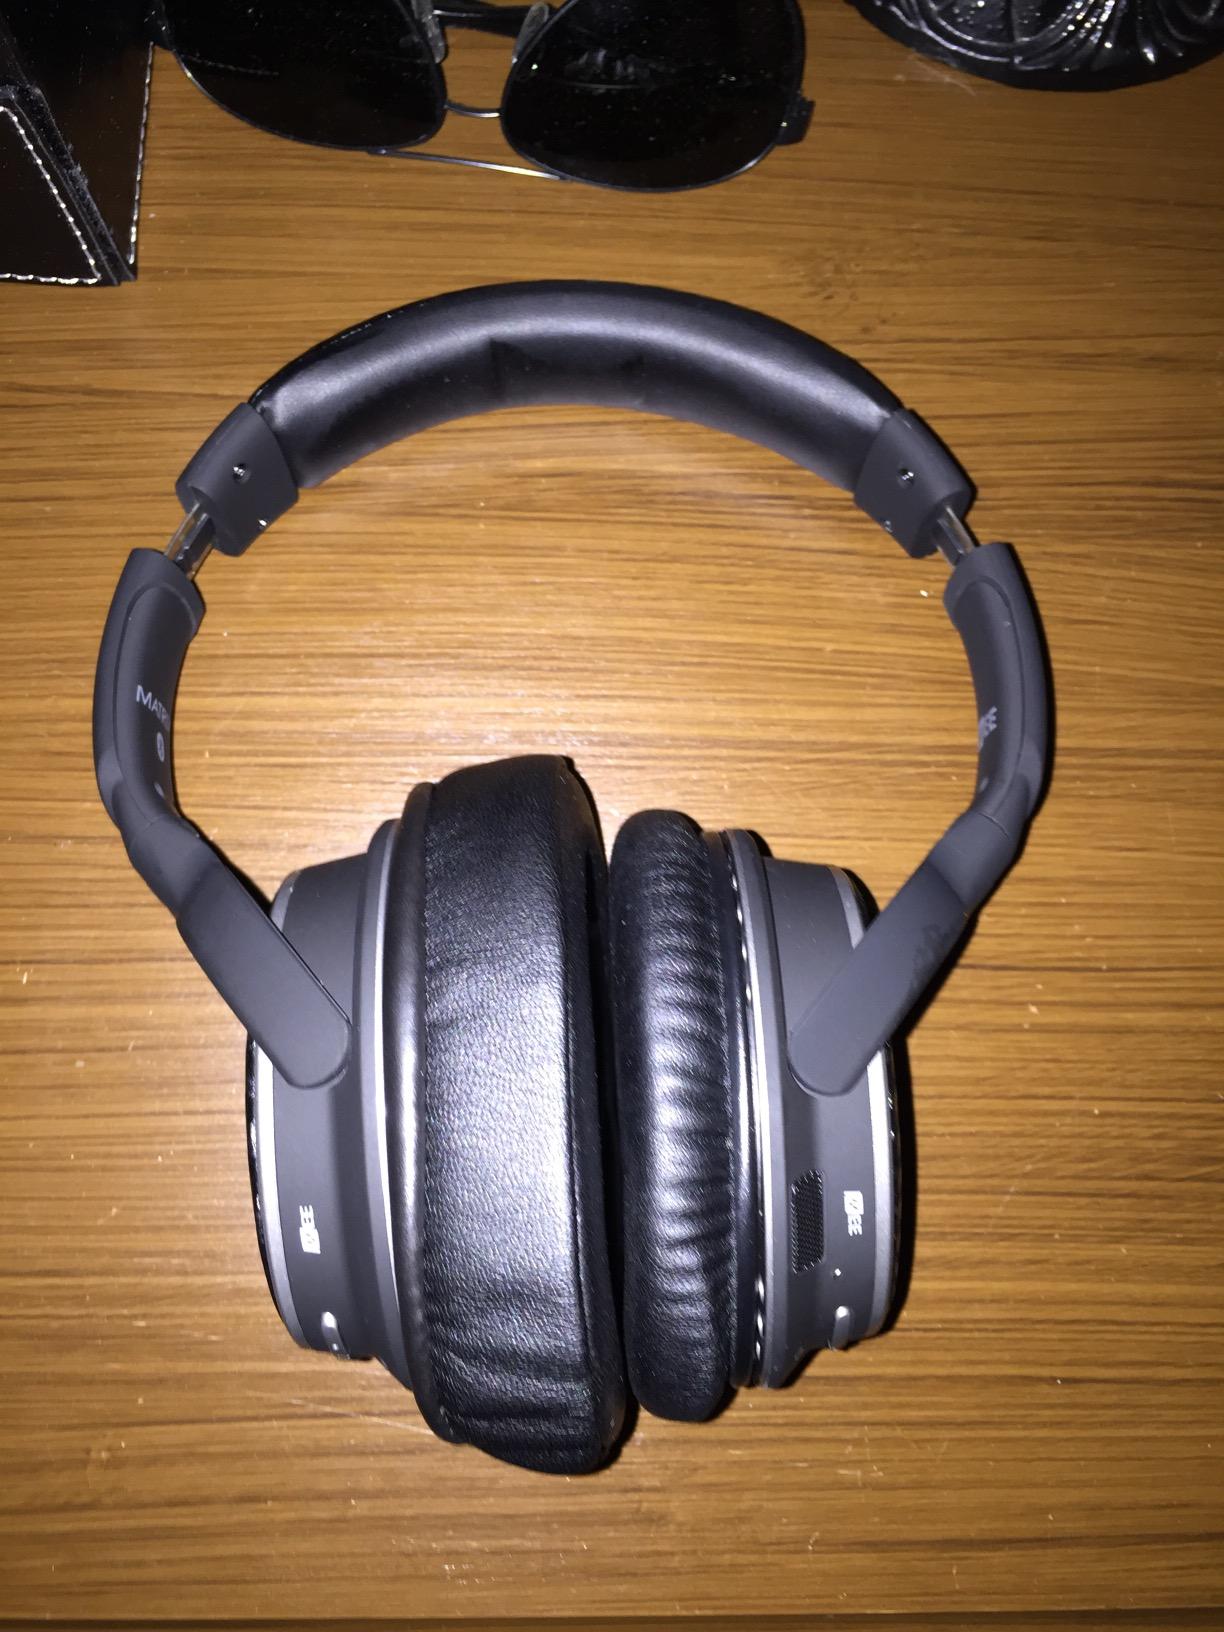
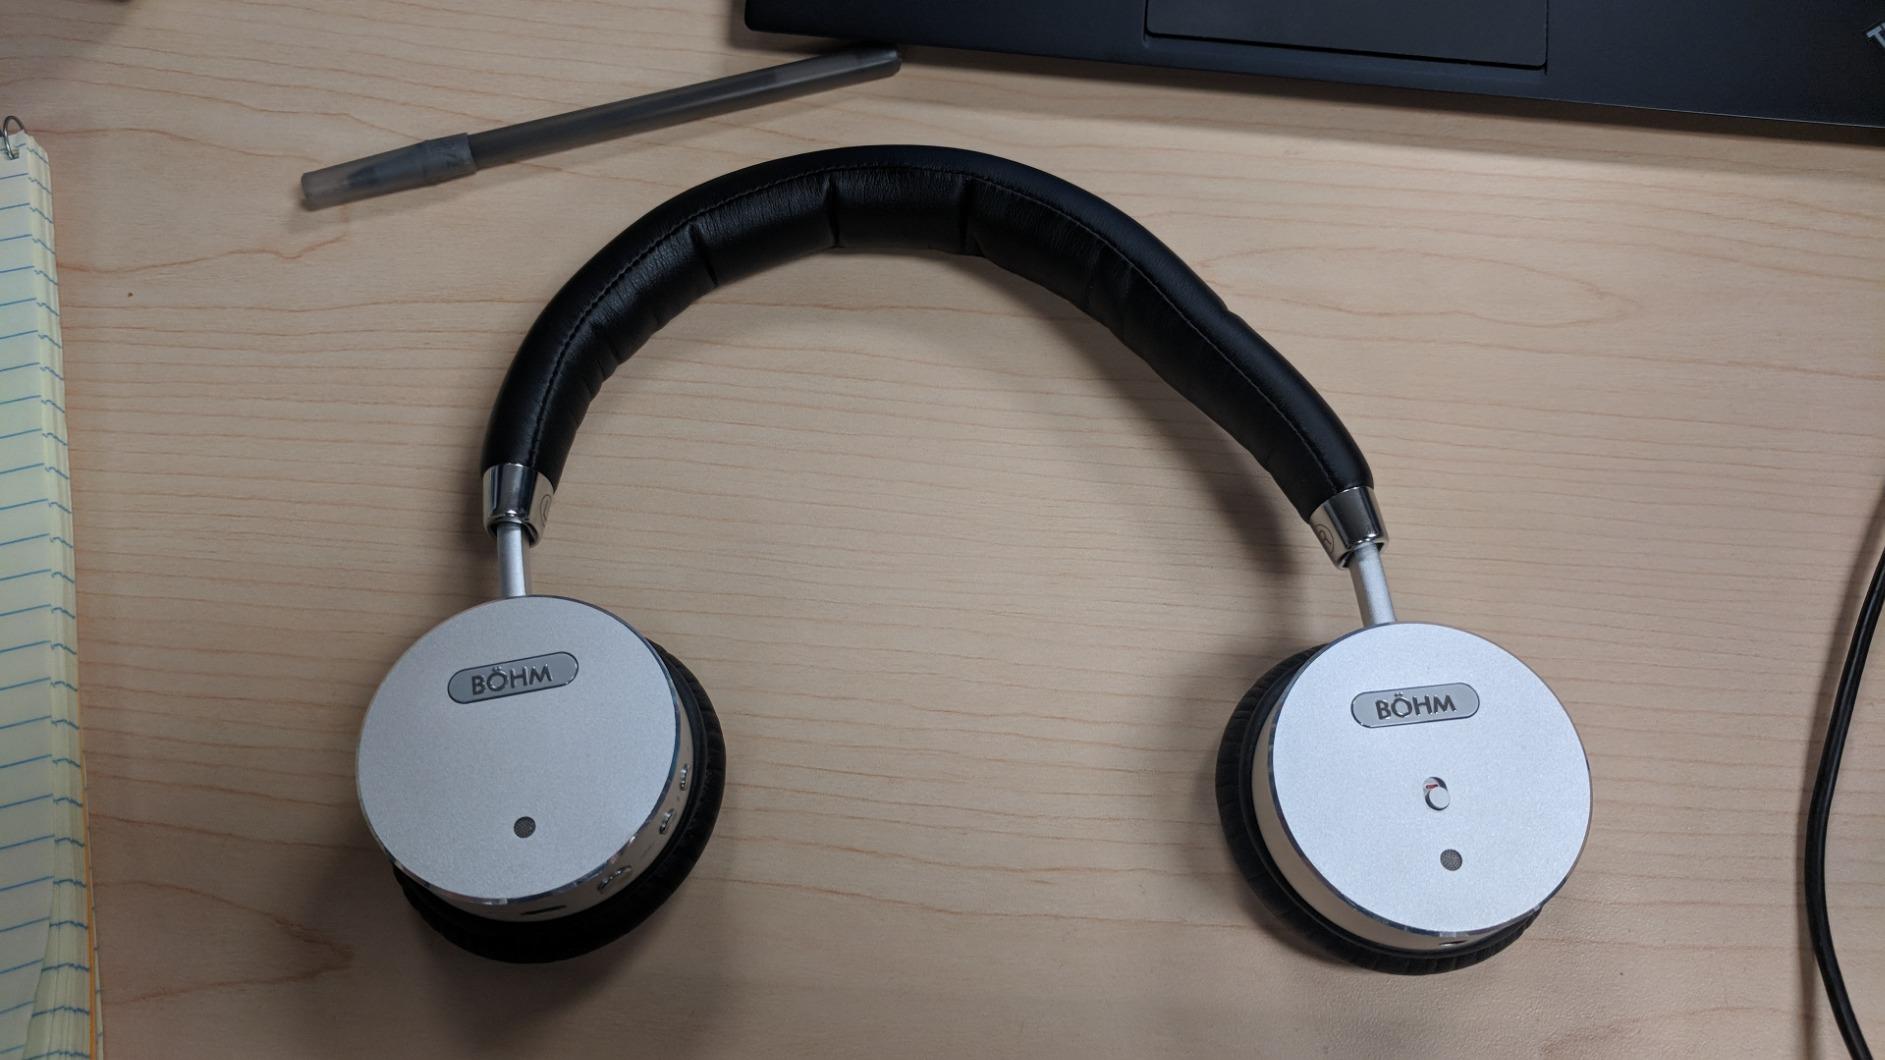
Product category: headphones
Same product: no